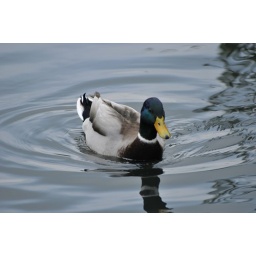
VWS3026 Copyright VW Selburn: I like the patterns on the water around the duck and on the right of the photograph.